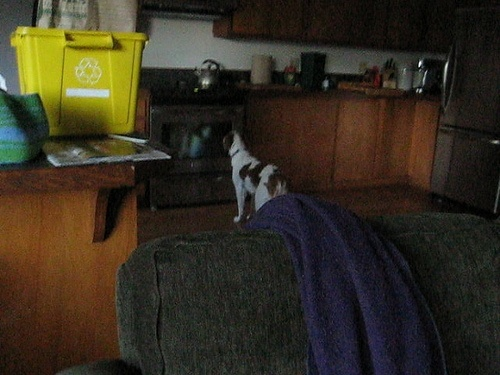
a brown and white dog is looking inside an oven
a large dog in a home staring at a oven door.

A dog looking into an oven in a kitchen.
A dog standing in the kitchen is looking at the oven.
a dalmation dog staring at an oven in the kitchen